Gigafactory Texas

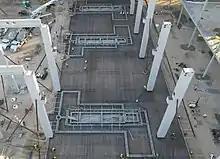
Construction workers preparing three Giga Press foundations at the Gigafactory Texas site in January 2021

During the night of January 18/19, 2021, concrete foundations for three Giga Press high-press die-casting machines were poured at the north-east corner Giga Texas factory location. On January 21, 2021, the first Giga Press components started to arrive on site in crates and shipping containers.